Aoi Aso Shrine

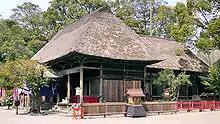
Oratory (National Treasure of Japan)

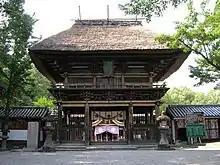
Rōmon (National Treasure of Japan)

During the 2020 Kyushu floods the shrine was flooded, but only parts of the bridge were destroyed. No significant damage to the National treasures of Japan were reported.